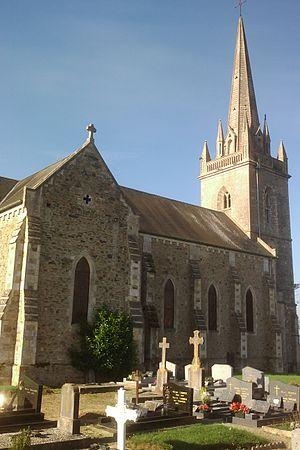
Église des Les Champs-de-Losque
Saint-Aubin-de-Losque est une ancienne commune de la Manche.
Remilly Les Marais est une commune française située dans le département de la Manche en région Normandie, peuplée de 1 103 habitants.